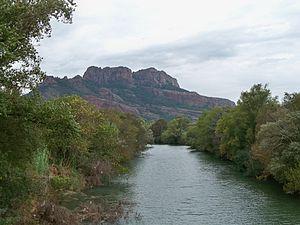
Rocher de Roquebrune, vu sur le fleuve Argens
Liste des fleuves, rivières et autres cours d'eau qui parcourent en partie ou en totalité le département du Var, en région Provence-Alpes-Côte d'Azur.
Roquebrune-sur-Argens est une commune française située dans le département du Var et la région Provence-Alpes-Côte d'Azur. Elle est composée de trois quartiers : le village, la Bouverie et les Issambres.
Le rocher de Roquebrune est une montagne située dans le département du Var en France sur les communes de Roquebrune-sur-Argens et du Muy. Classé d’intérêt national, la montagne, composée de dépôts sédimentaires, culmine à 373 mètres d'altitude.
L’Argens est un fleuve côtier français, dont le cours est entièrement situé dans le département du Var, en région Provence-Alpes-Côte d'Azur, et qui se jette dans la mer Méditerranée.